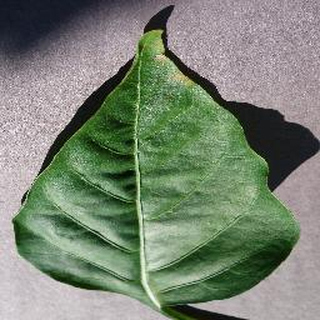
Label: healthy_bell_pepper